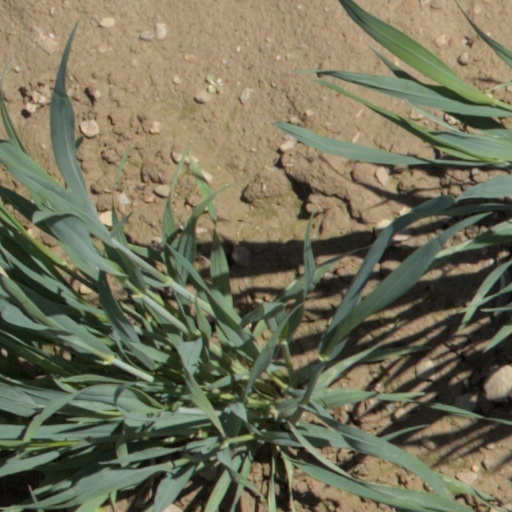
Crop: wheat